Operations on the Ancre, January–March 1917

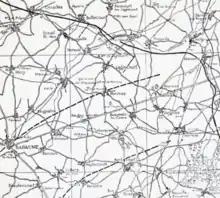

The severe cold ended in March and thaws turned the roads behind the British front into mudslides. German demolitions provided means to repair roads once the British advance began but traffic carrying the material did as much damage as the weather. Attempts to move artillery forward encountered severe delays. Ammunition had been moved forward in preference to road material in February and the German withdrawals in the Ancre valley, left the guns out of range. During the winter, many British draught horses had died of cold, overwork and lack of food, leaving the Fifth Army short. The line of the road from Serre to Bucquoy, through Puisieux was almost impossible to trace but the 62nd (2nd West Riding) Division and 19th (Western) Division, on the flanks of the 7th Division of V Corps, fought its way into Puisieux on 27 February and began skirmishing towards Bucquoy by 2 March.